Gathering of Heroes: Legend of the Seven Swords

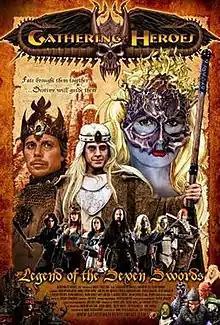

Gathering of Heroes: Legend of the Seven Swords is a 2018 American science fiction fantasy action film starring Martin Kove, Christopher Atkins and Trygve Lode. It was shot in 4K on the RED ONE digital cinema camera in Colorado, USA.